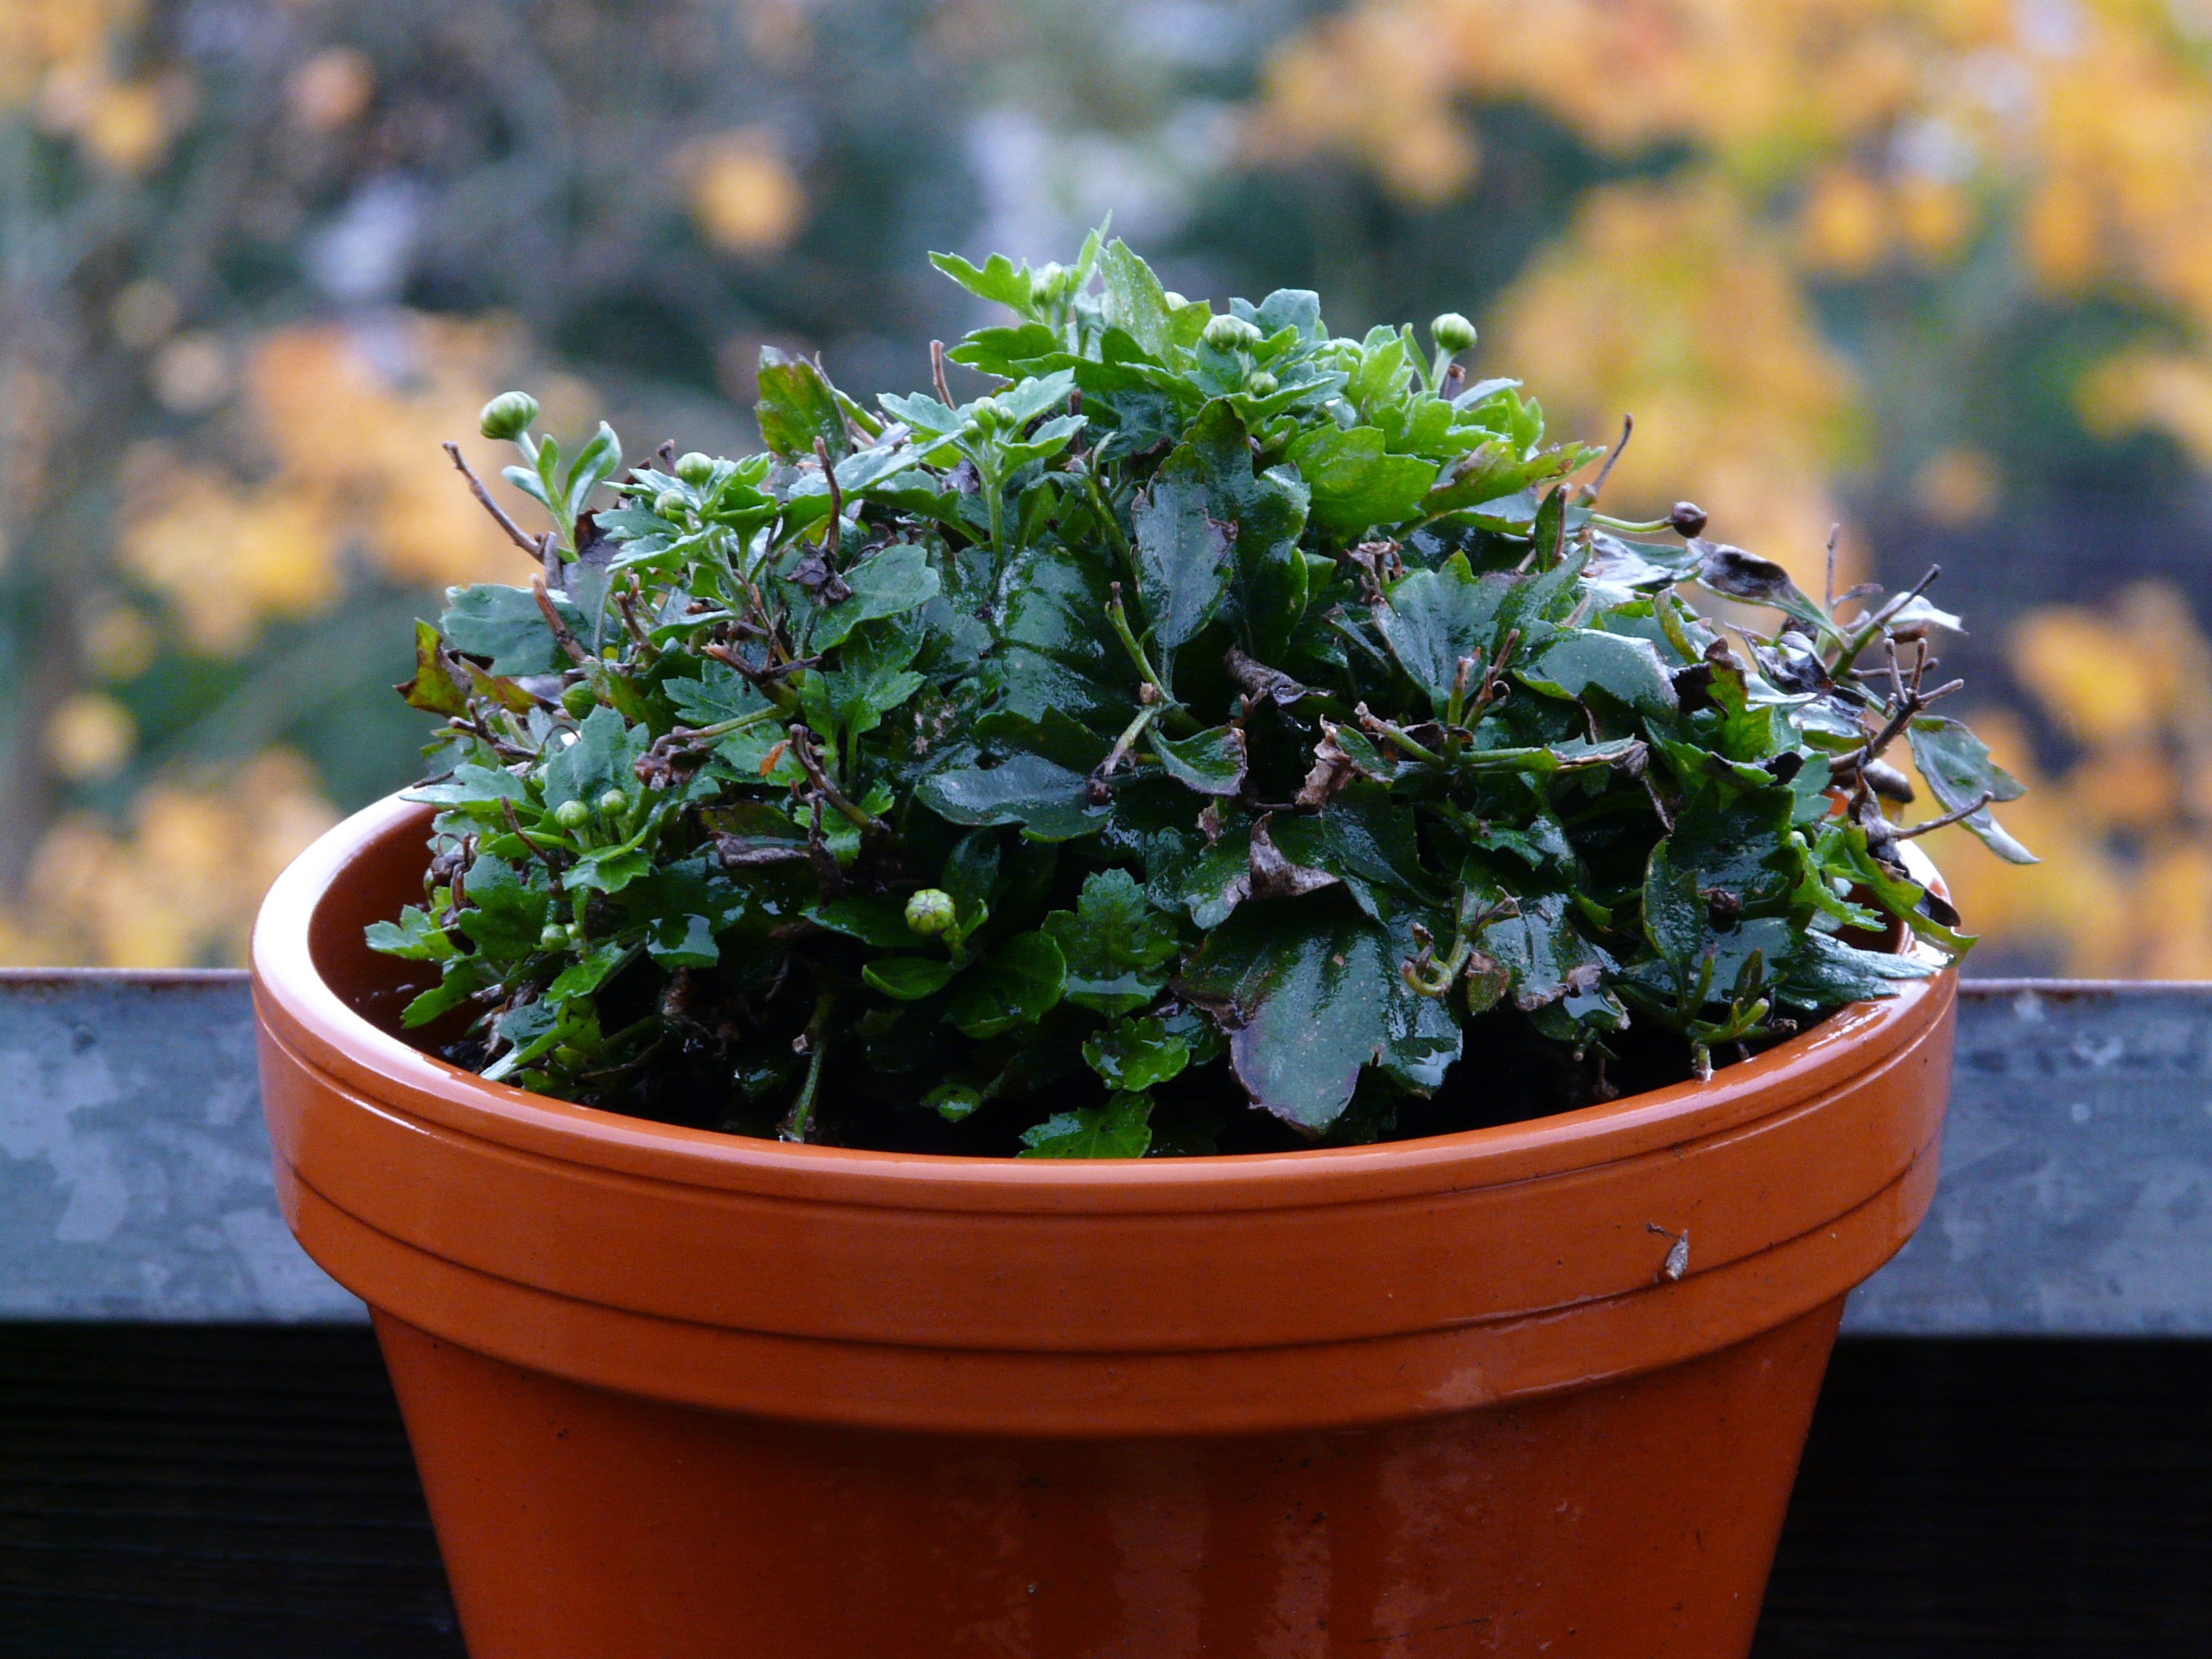
water, plant, rain, leaf, flower, wet, food, green, herb, produce, vegetable, ceramic, soil, garden, rainy, shrub, sound, flowerpot, flowering plant, bad weather, blumenstock, annual plant, land plant